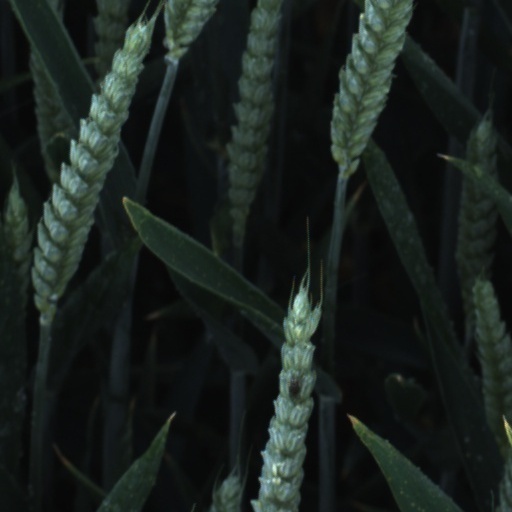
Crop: wheat